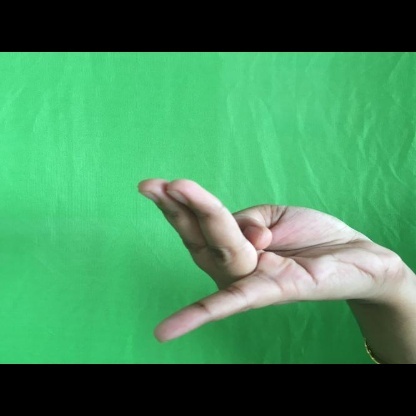
Mudra: Chaturam